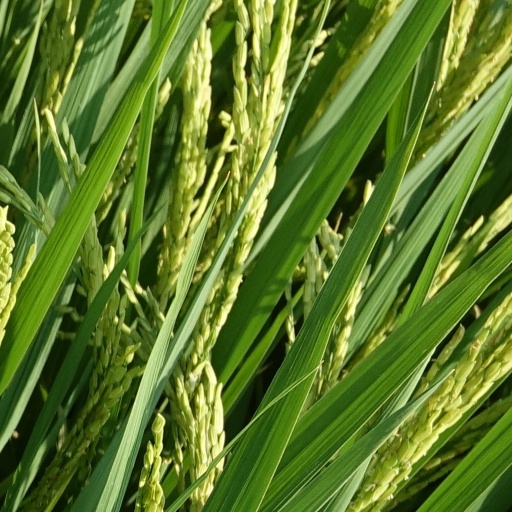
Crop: rice